Sigmund Freud

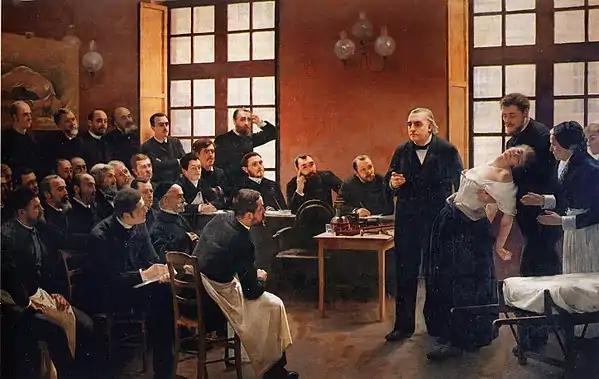
André Brouillet's "A Clinical Lesson at the Salpêtrière" (1887) depicting a Charcot demonstration. Freud had a lithograph of this painting placed over the couch in his consulting rooms.

In October 1885, Freud went to Paris on a three-month fellowship to study with Jean-Martin Charcot, a renowned neurologist who was conducting scientific research into hypnosis. He was later to recall the experience of this stay as catalytic in turning him toward the practice of medical psychopathology and away from a less financially promising career in neurology research. Charcot specialized in the study of hysteria and susceptibility to hypnosis, which he frequently demonstrated with patients on stage in front of an audience.